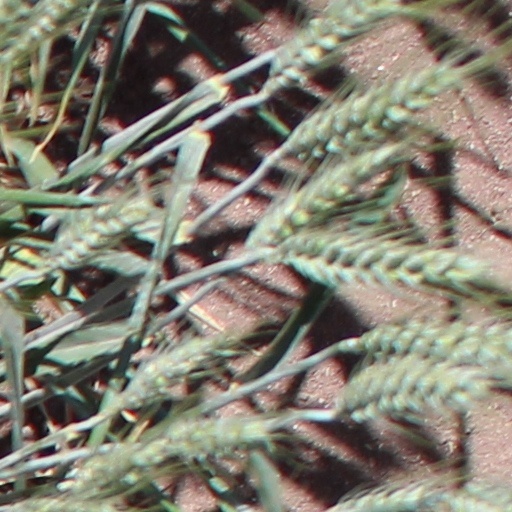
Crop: wheat